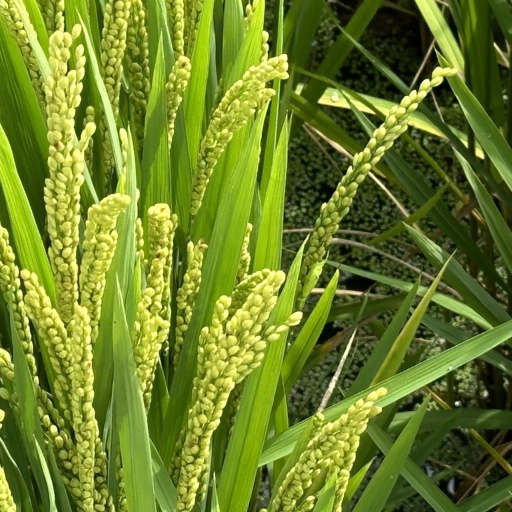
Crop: rice